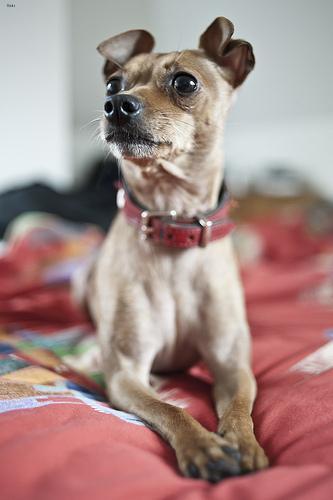
miniature pinscher